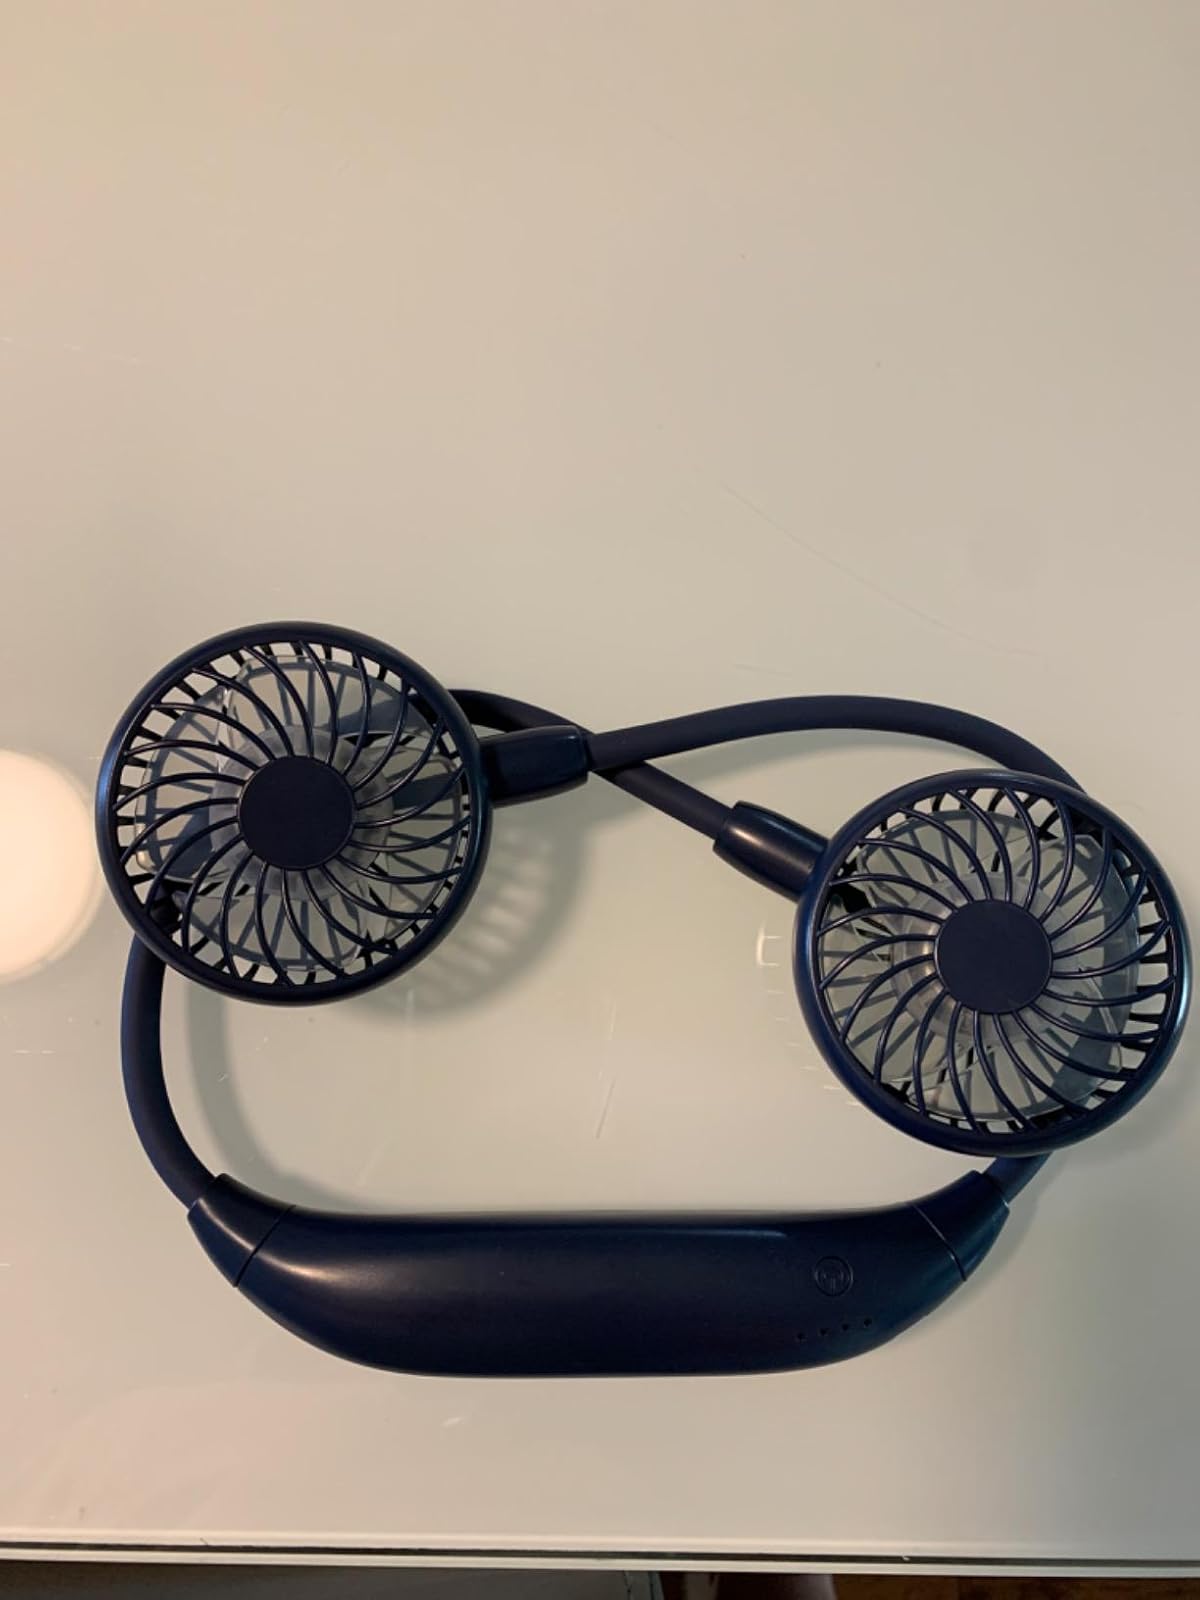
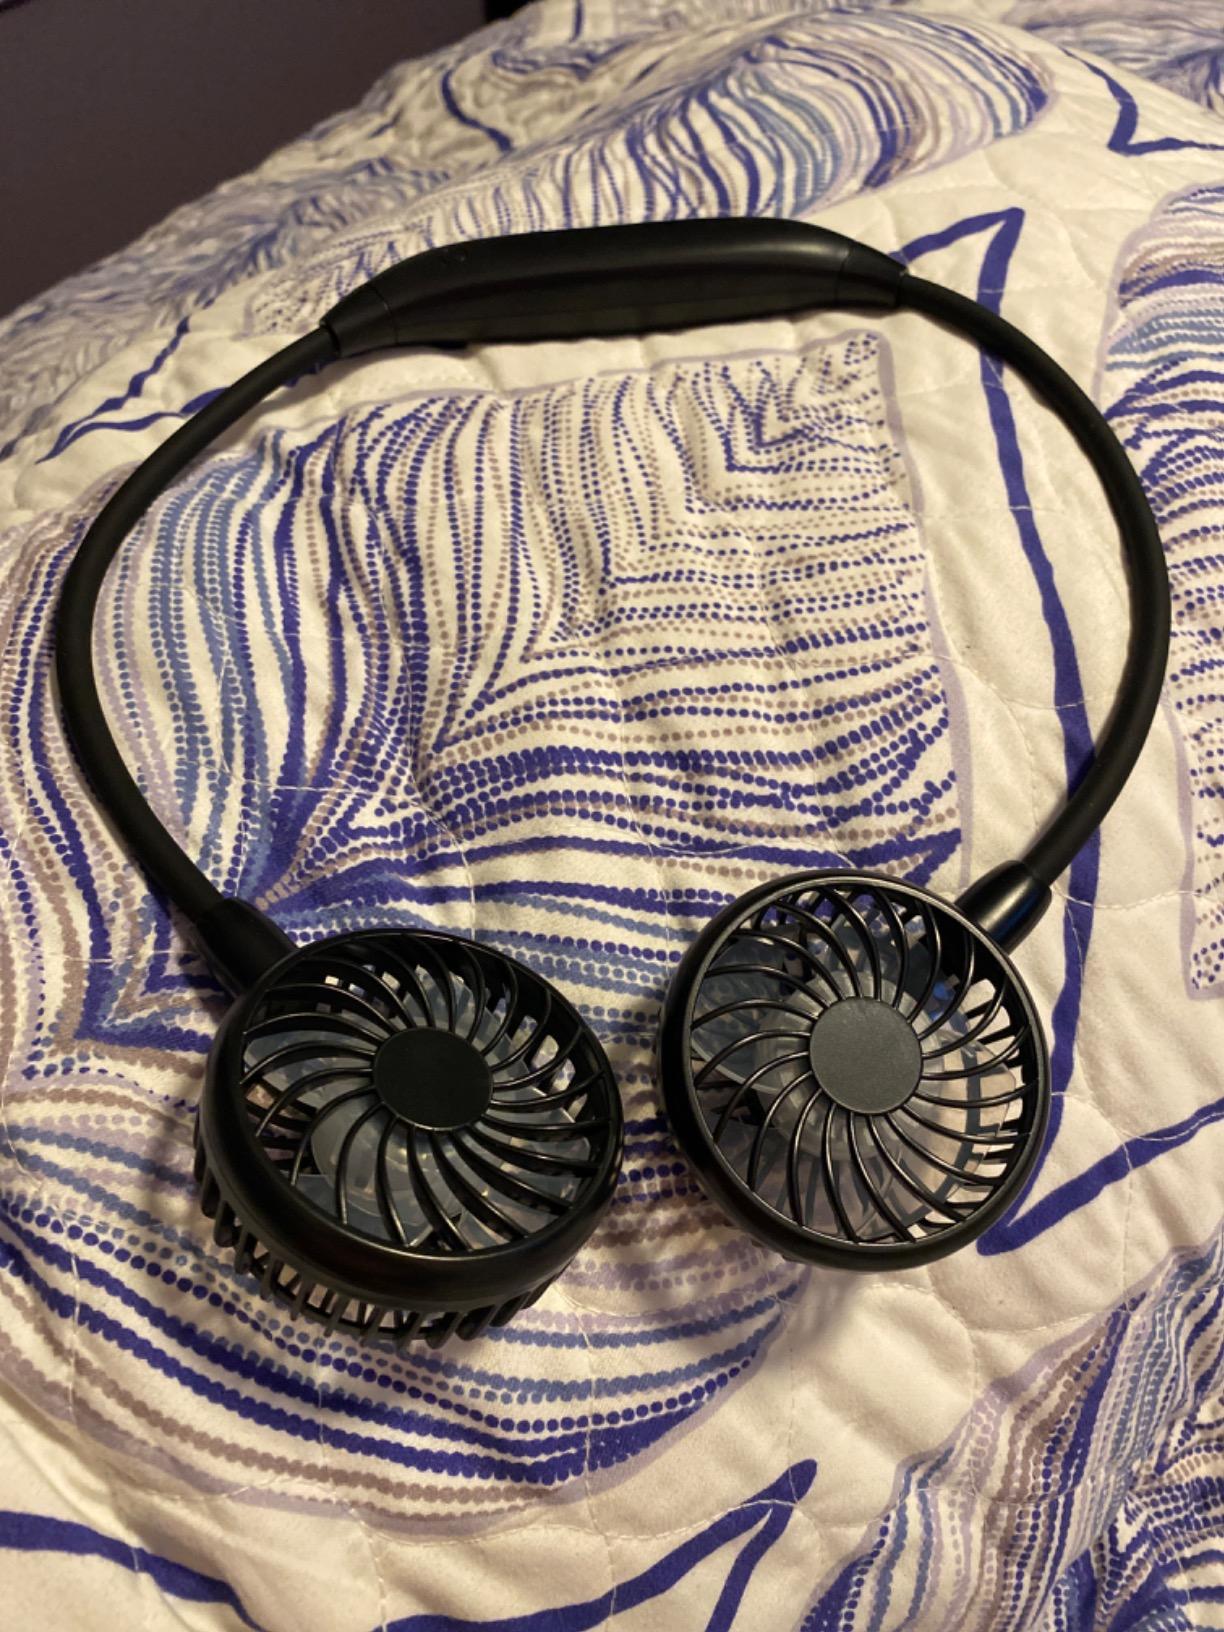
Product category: fan
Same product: no